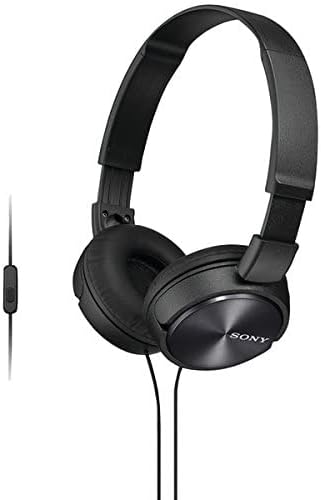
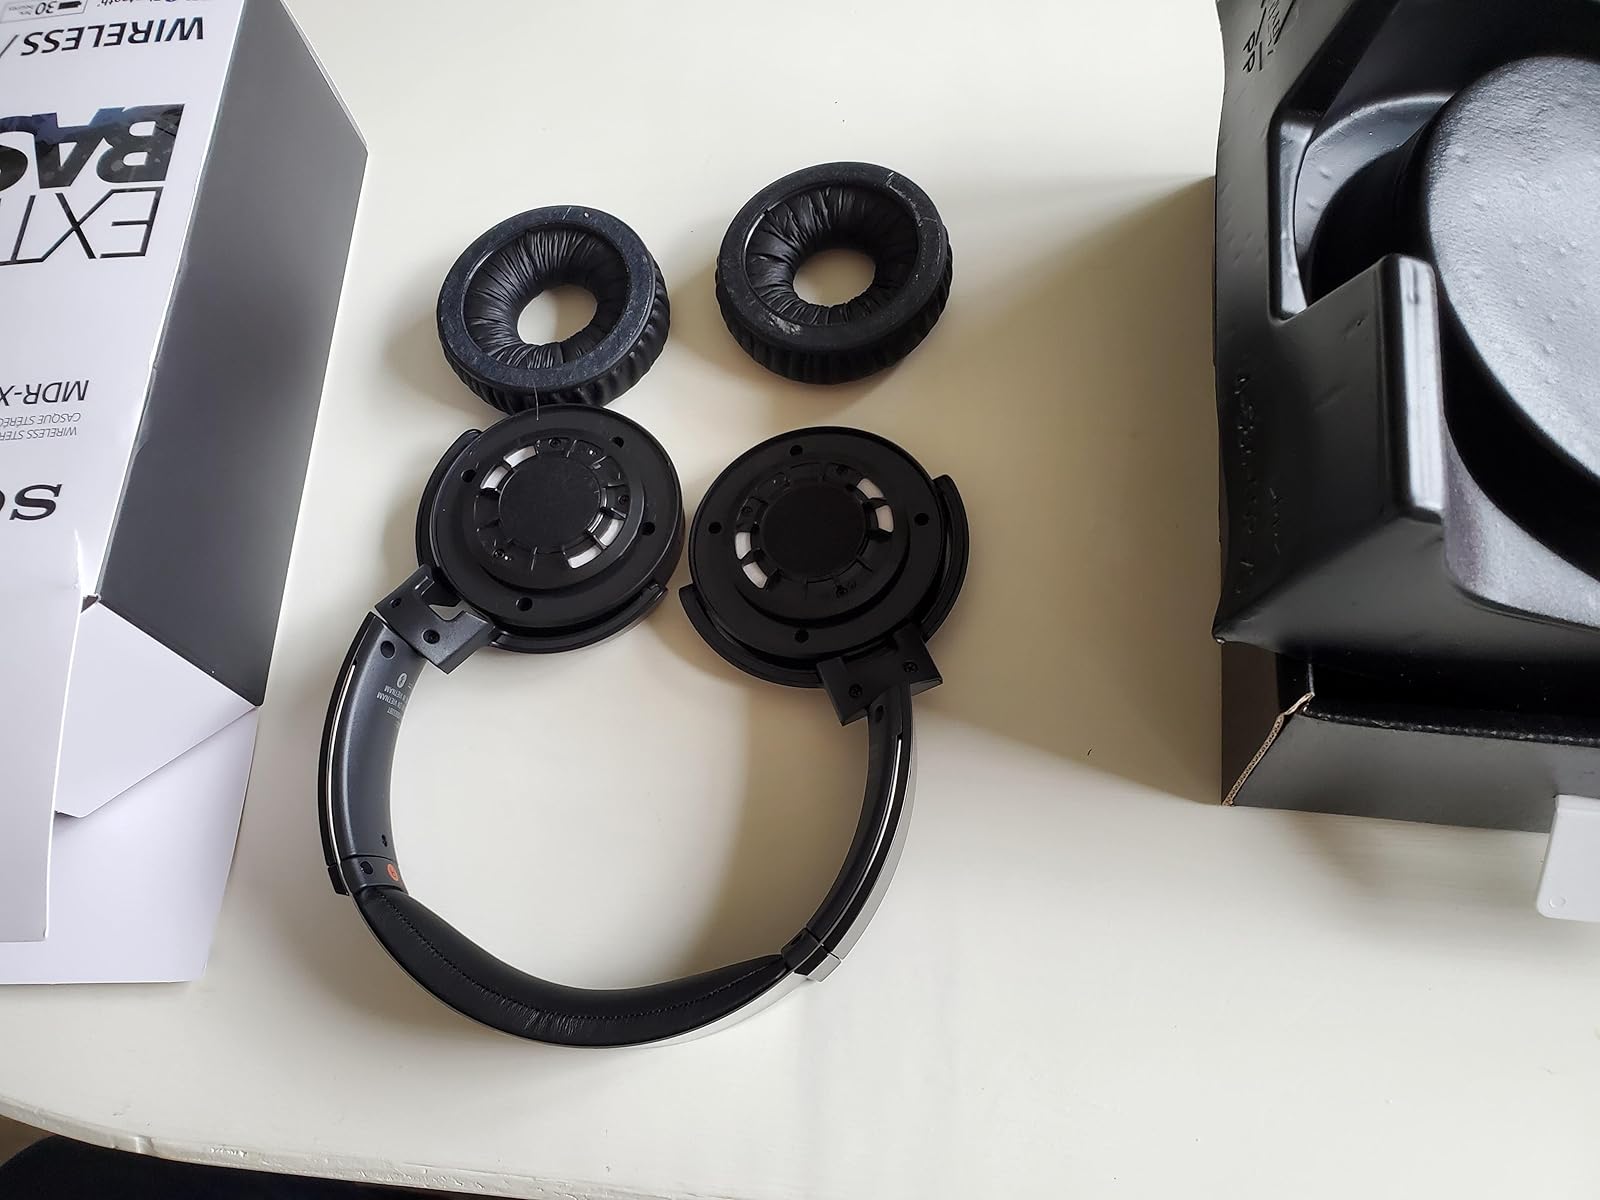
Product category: headphones
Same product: no